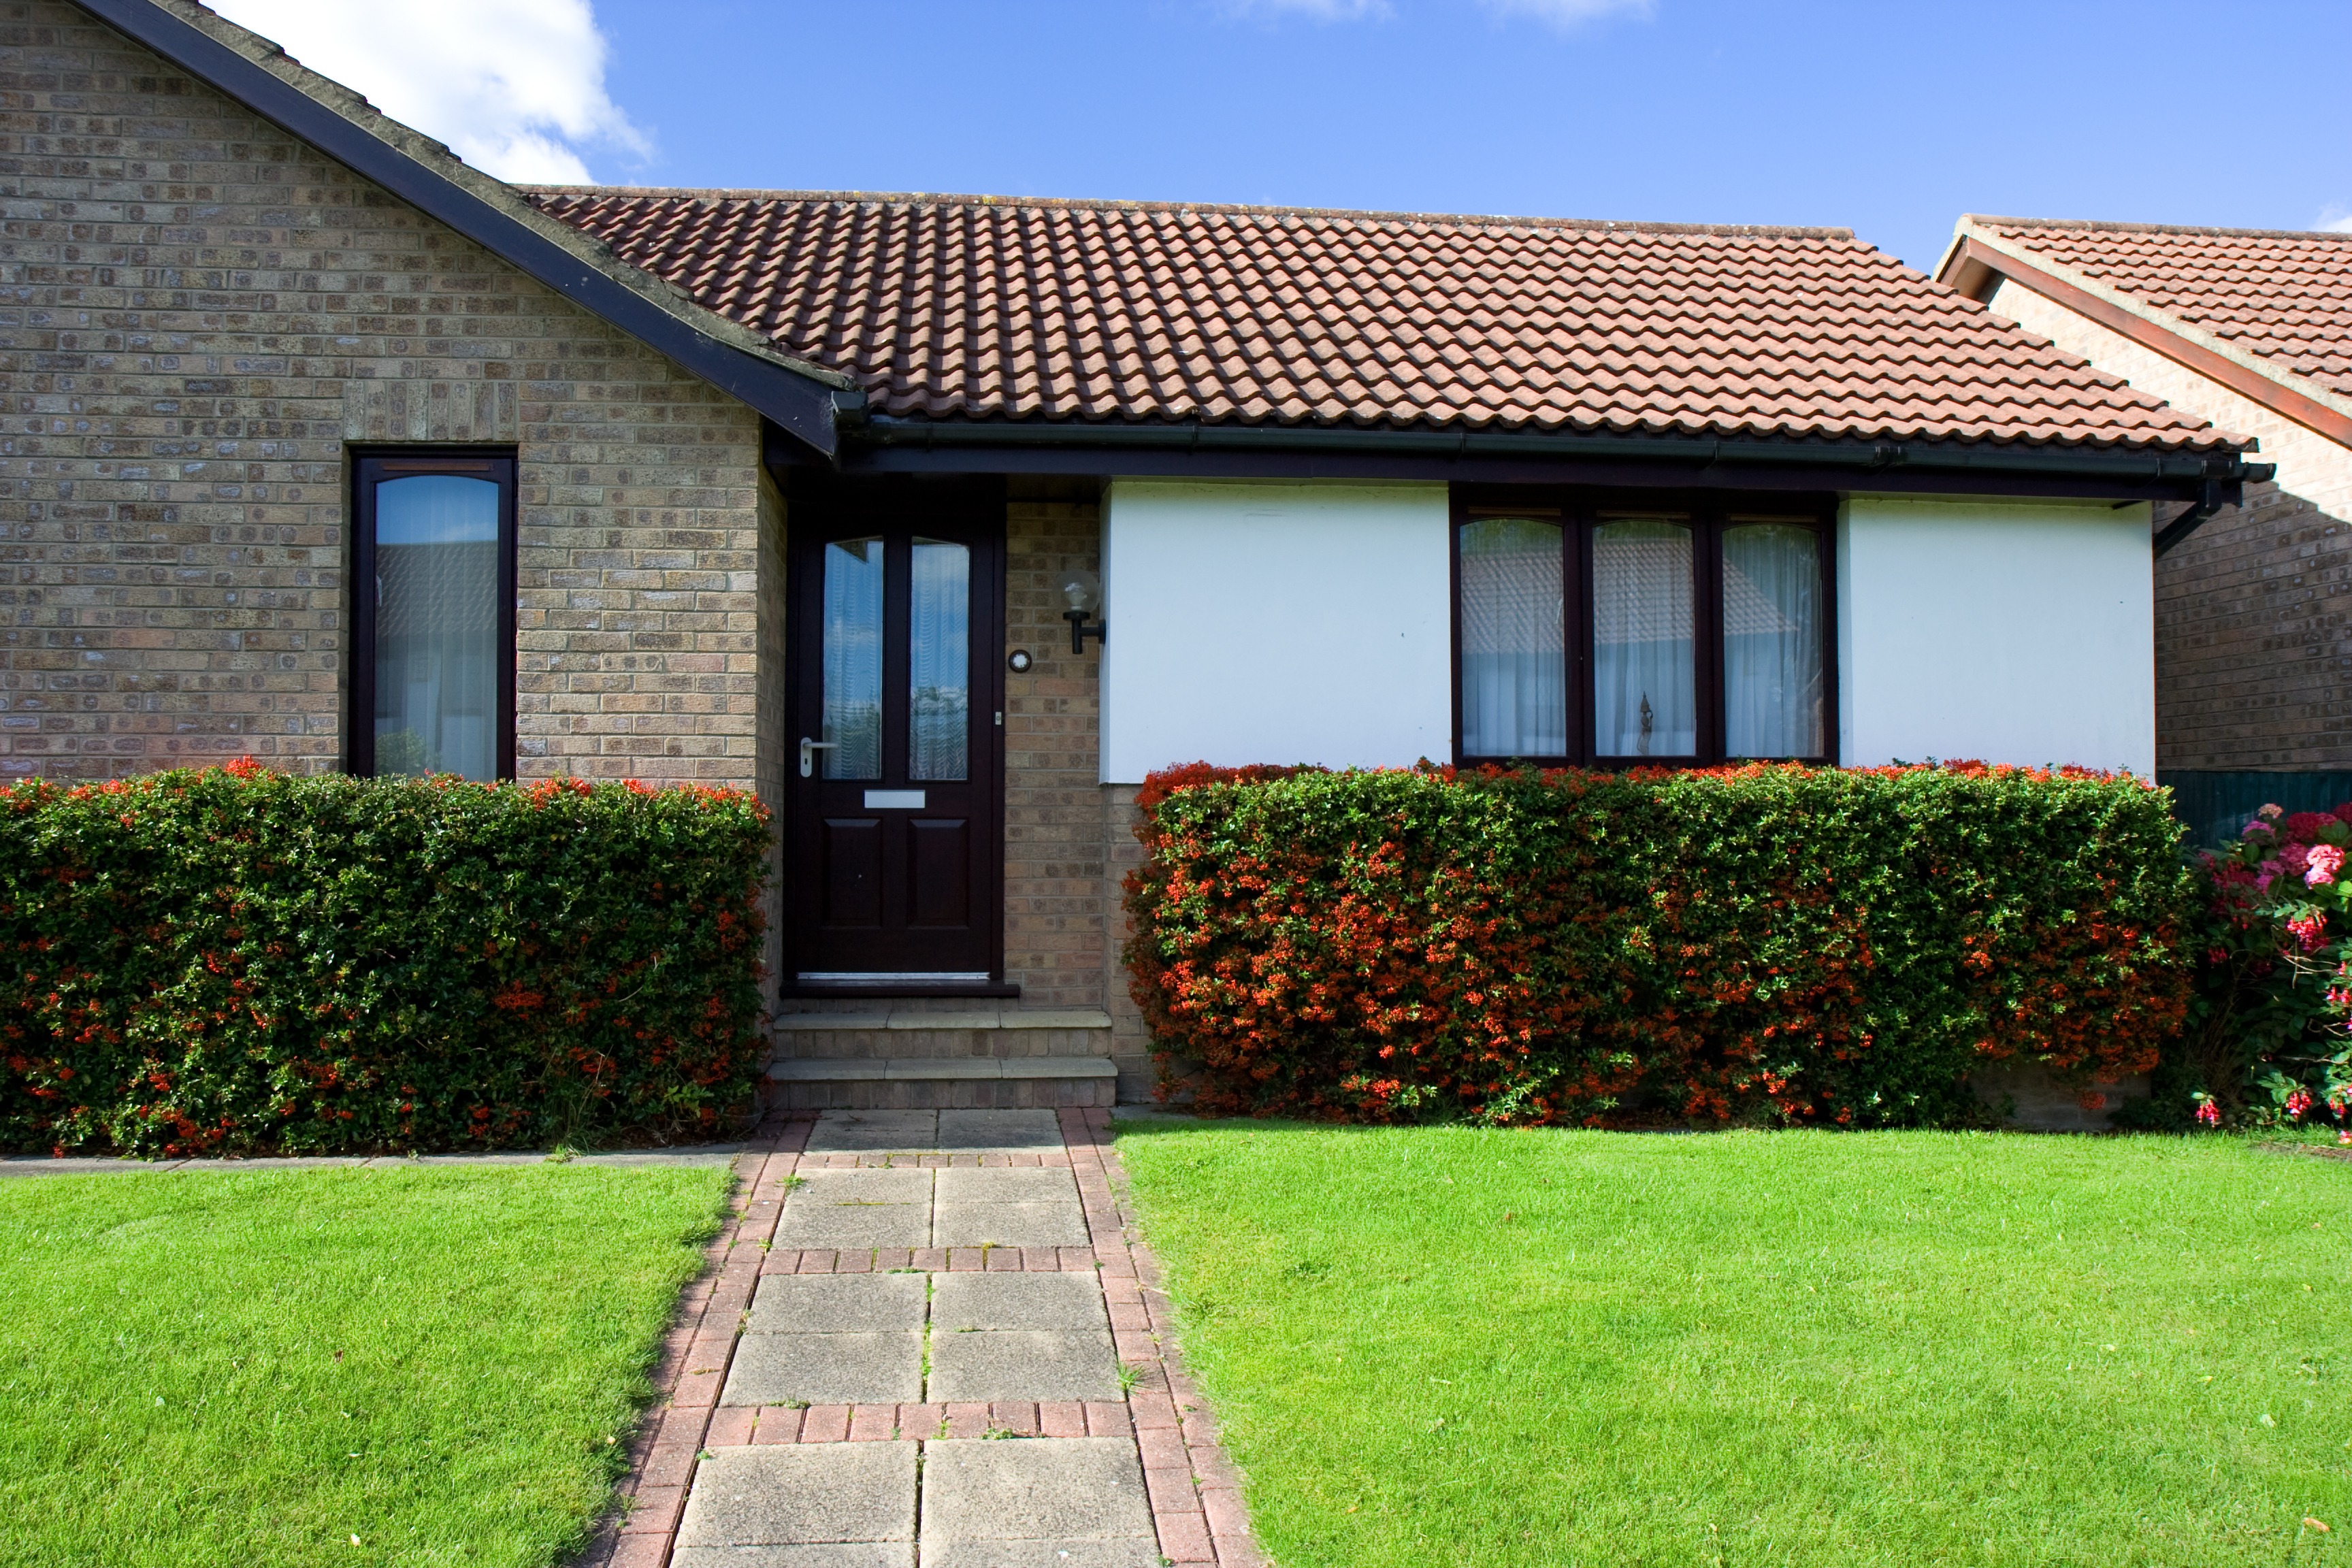
lawn, villa, house, roof, home, cottage, backyard, facade, property, door, windows, farmhouse, estate, yard, siding, real estate, bungalow, residential area